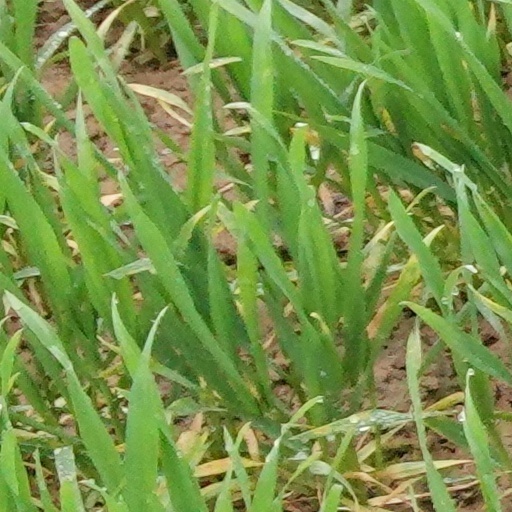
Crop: wheat